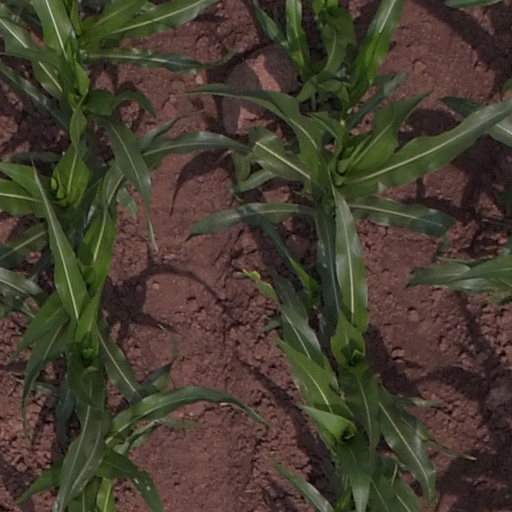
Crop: maize; corn